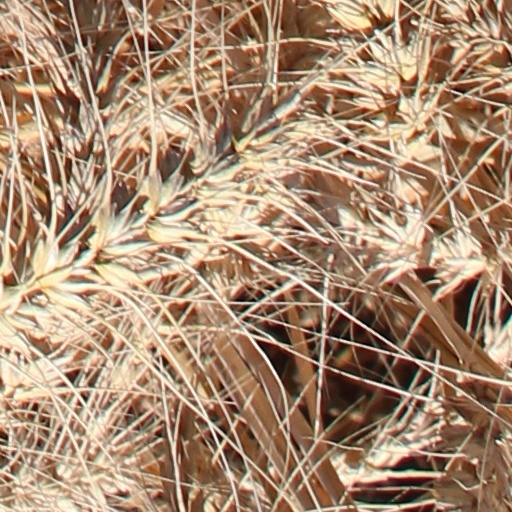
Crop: wheat